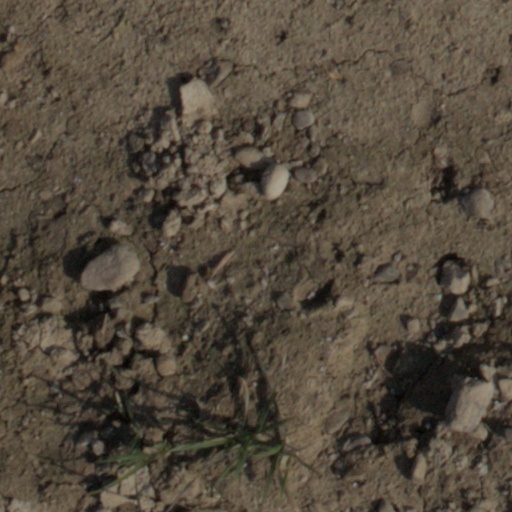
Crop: wheat